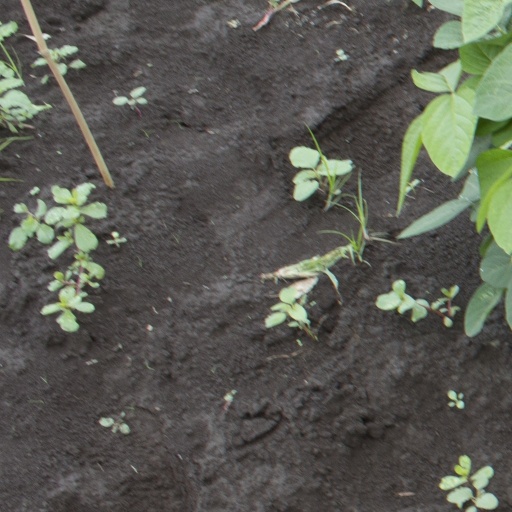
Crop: soybean